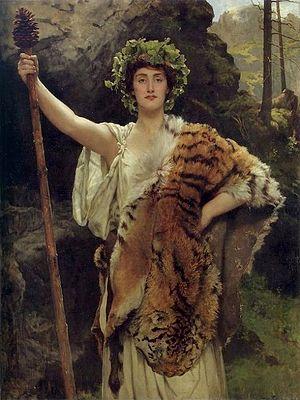
Les Dionysiaques sont une épopée en hexamètres dactyliques du poète antique grec Nonnos de Panopolis, divisée en quarante-huit chants et composée probablement entre 450 et 470. L'épopée relate les origines, l'enfance et les exploits du dieu Dionysos, en particulier sa conquête de l'Inde.